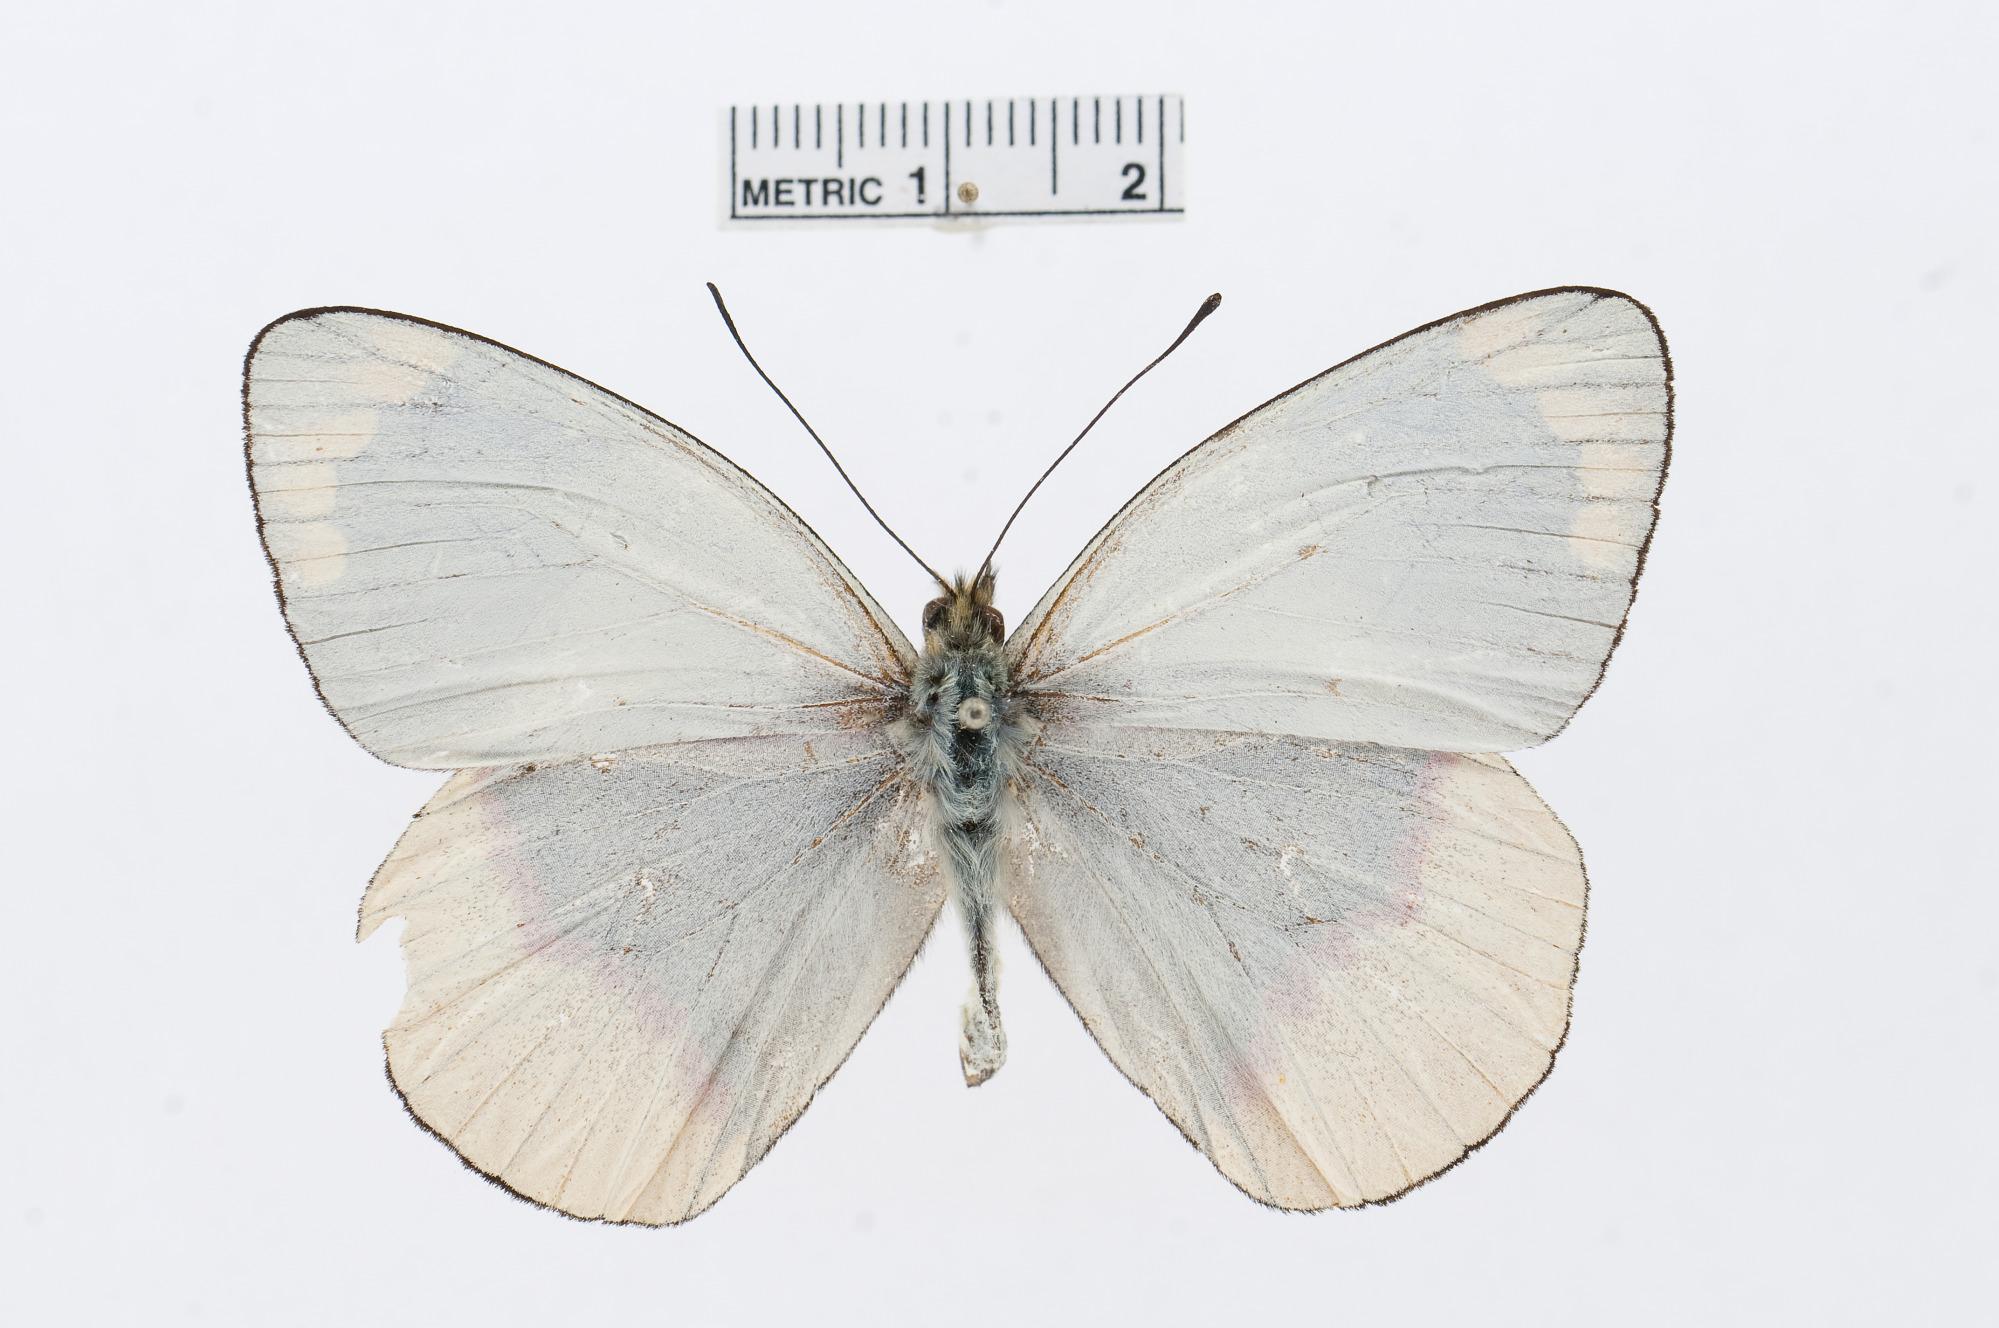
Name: Delias prouti
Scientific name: Delias prouti
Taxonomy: Animalia, Arthropoda, Hexapoda, Insecta, Lepidoptera, Pieridae, Pierinae